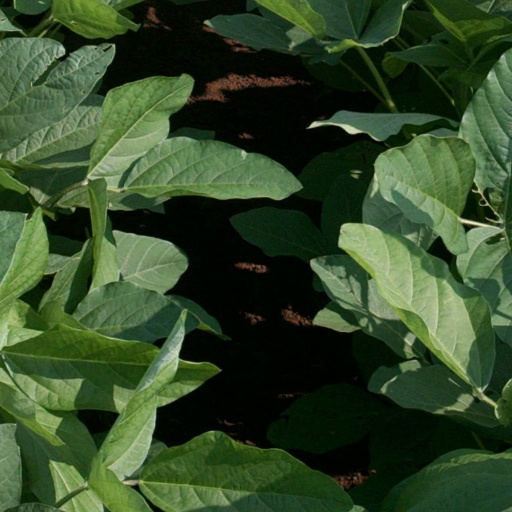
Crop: soybean